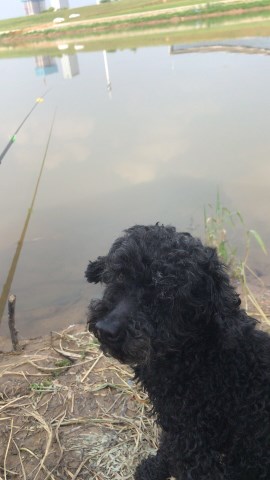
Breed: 2925-n000114-toy_poodle